VTB Bank

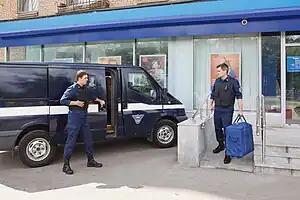
Transfer of cash from a VTB Bank branch

On 24 July 2015, an agreement, approved by Dmitry Medvedev, was signed between the bank president, director of Russian Post, Dmitry Strashnov, and Minister of Communications and Mass Media, Nikolai Nikiforov, on the Russian Post purchase of 50 percent minus 1 share of Leto Bank (Summer Bank) from VTB24, with the purpose of reorganising it into the National Post Bank. The remaining 50 percent plus one share will be owned by VTB24 of VTB Bank. VTB CEO Kostin suggested appointing Dmitry Rudenko, the current head of Leto Bank, as the head of Post Bank (Russia).